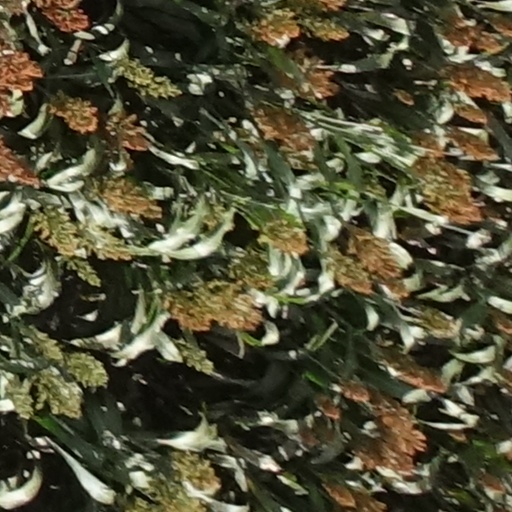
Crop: sorghum